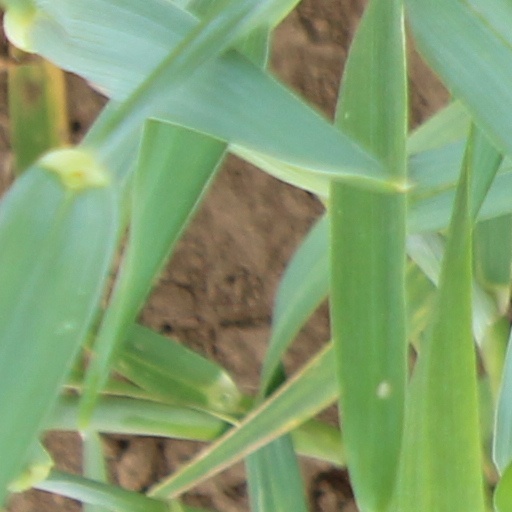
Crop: wheat